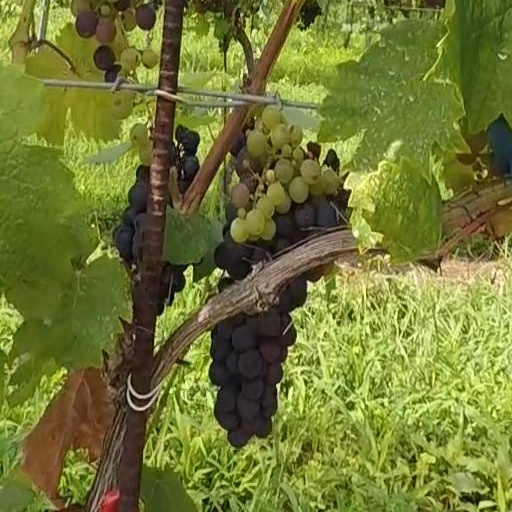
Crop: grape